Occult America

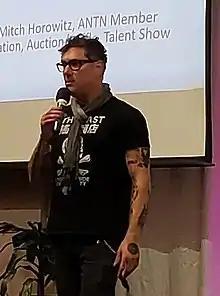
Mitch Horowitz in 2019

"Occult America" was published through Bantam Books, an imprint of Random House, on 15 September 2009. It is 304 pages long. Horowitz, who was then editor-in-chief of Penguin Group's New Age imprint TarcherPerigee, was in his early-mid forties at the time of the book's publication. He remarked to "The Creative Independent" that he had come to doubt he would become a published author; the experience of seeing "Occult America" through publication encouraged him to keep up a high pace and output of writing.